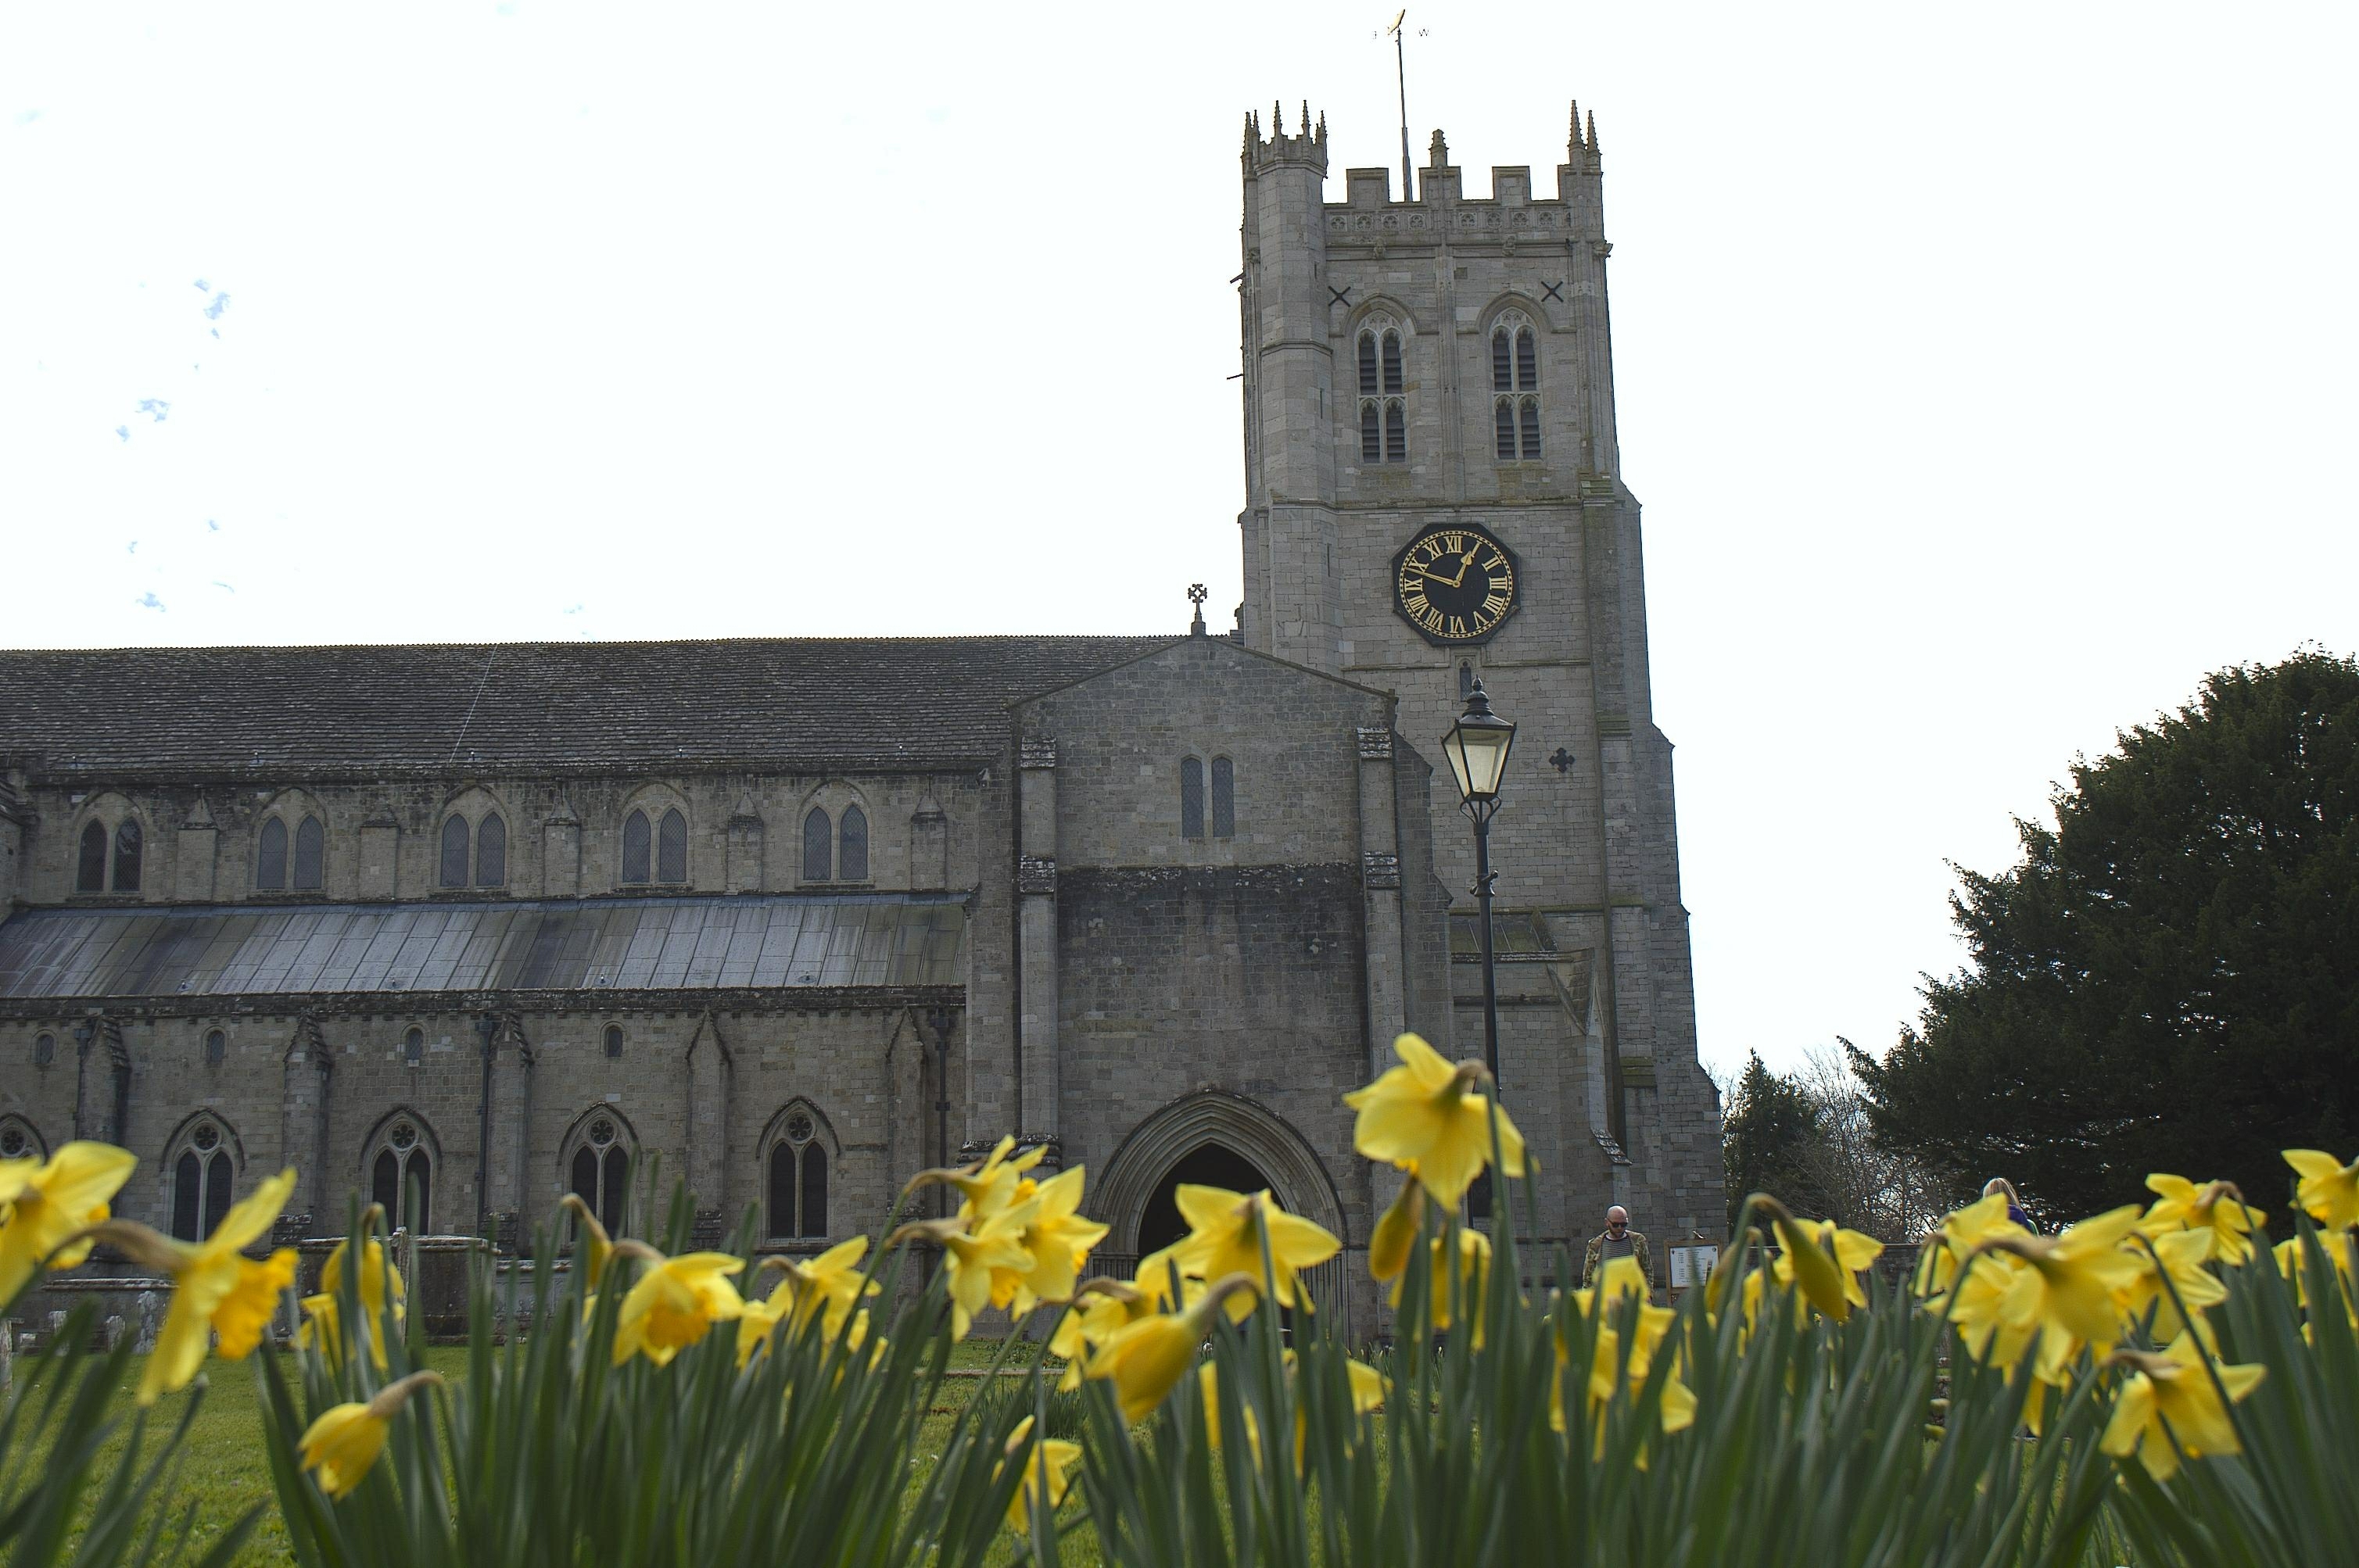
architecture, camera, photography, flower, glass, building, flying, stone, photo, summer, travel, architect, spring, green, distance, tower, castle, contrast, church, cathedral, exterior, nikon, yellow, gothic, uk, england, south, priory, 2014, french, holidays, windows, spire, arches, belltower, churches, statues, colours, greatbritain, big, beautiful, stainedglass, minster, abbey, buttresses, d3200, christchurch, views, cathedrals, victorian, santaclaus, bells, dorset, southeast, norman, perpendicular, bournemouth, christchurchpriory, flyingbuttresses, southwestengland, arundelcastle